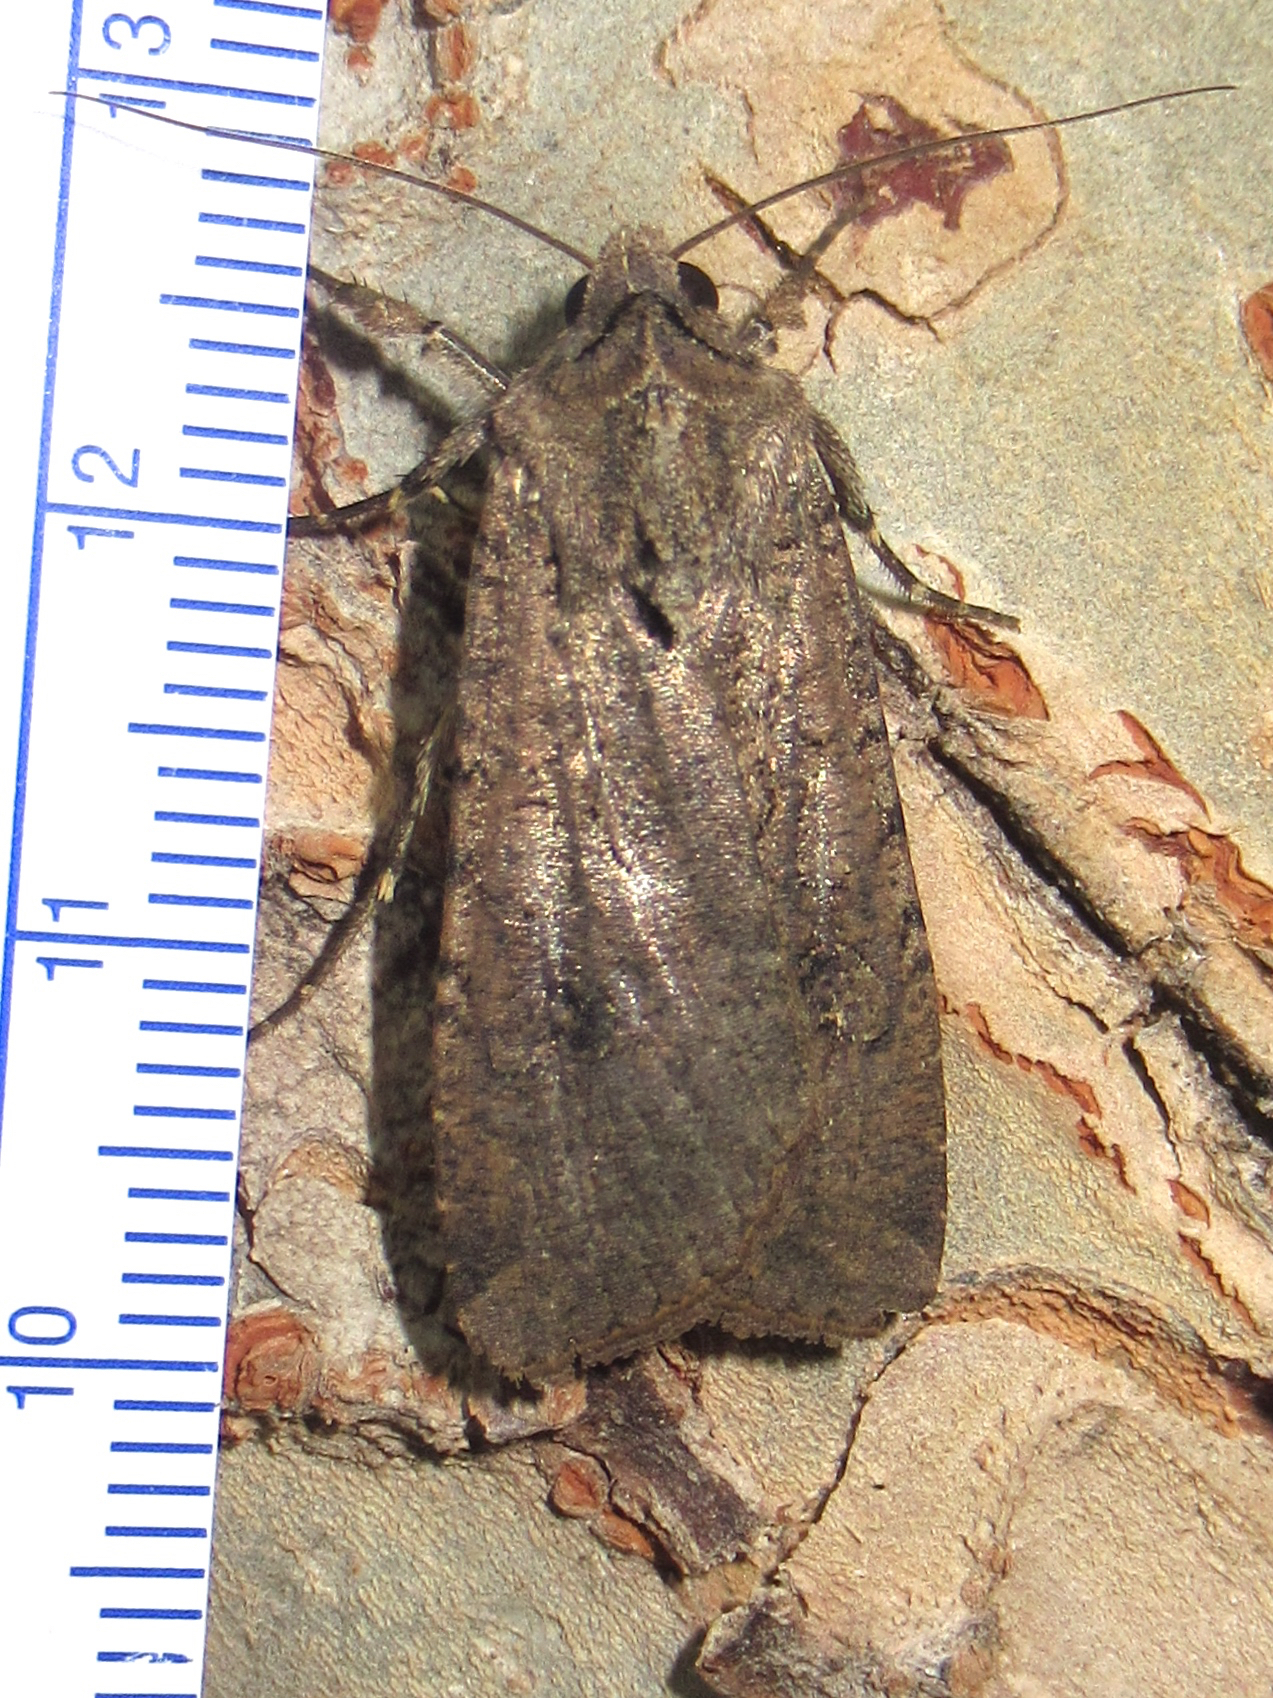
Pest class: cutworms